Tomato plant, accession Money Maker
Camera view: horizontal (90 deg, fisheye); turntable rotation: 90 degrees
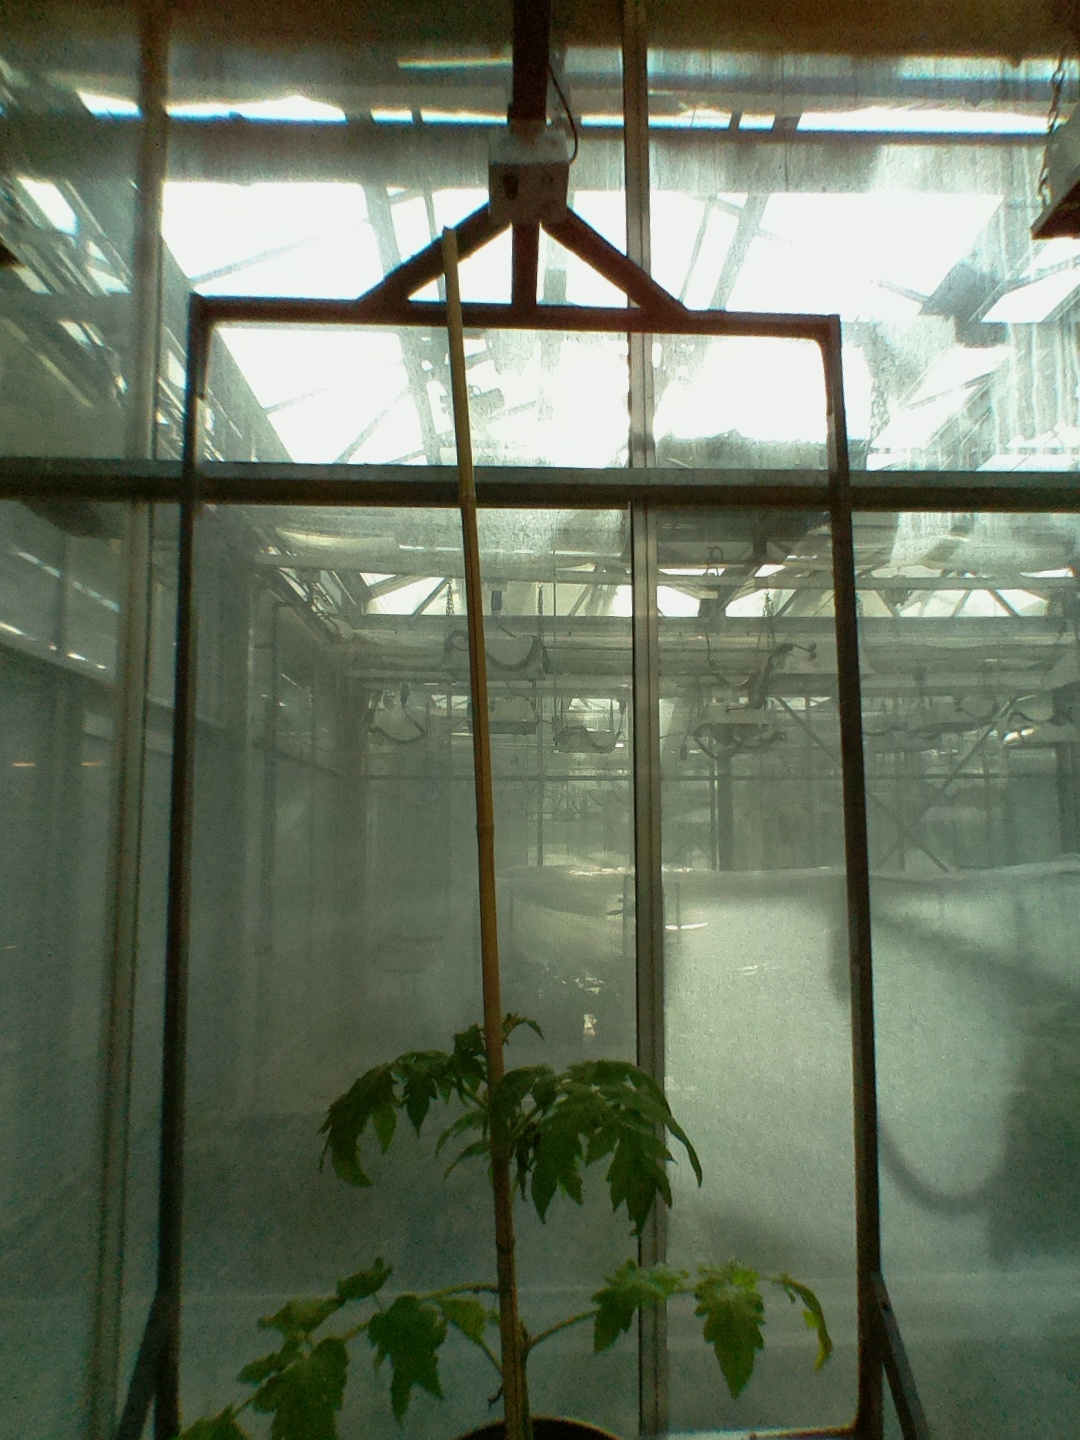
BBCH growth stage 14: 8 of true leaves visible